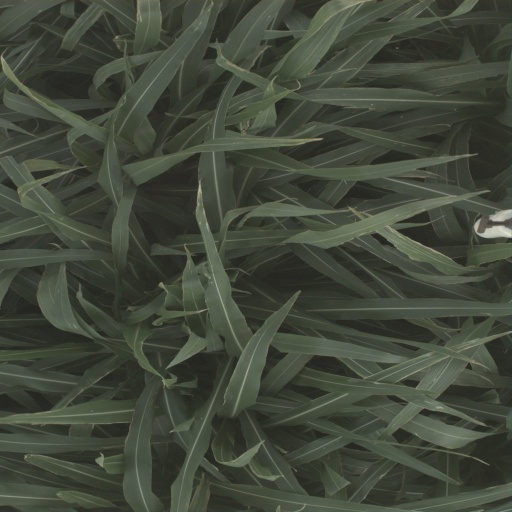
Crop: sorghum